Sidney Kilner Levett-Yeats

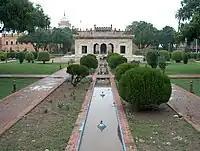
Hazuri Bagh in the Walled City of Lahore where S. Levett-Yeats worked 15 years

Sidney Levett-Yeats' career began as a soldier in the Brithis Indian Army, where he served as Lieutenant in the Punjab Light Horse. He later entered the British government civil service in the Punjab, where he began writing fiction on the side. His title within Her Majesty's Government was Deputy Examiner in the Public Works Department, and he served 15 years in the department. But as his career as a popular novelist took off, he eventually received a furlough from his civil service job in India and returned to England.